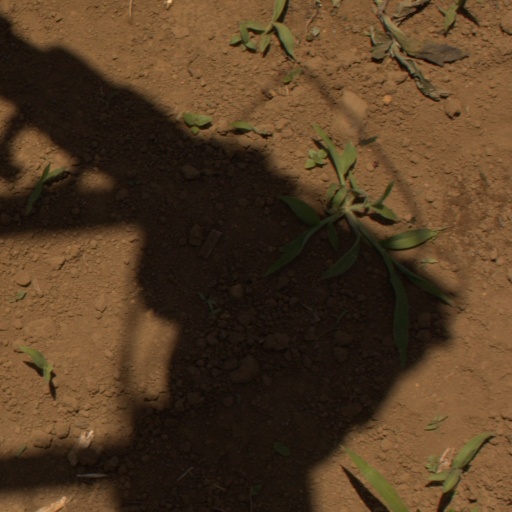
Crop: Jerusalem artichoke